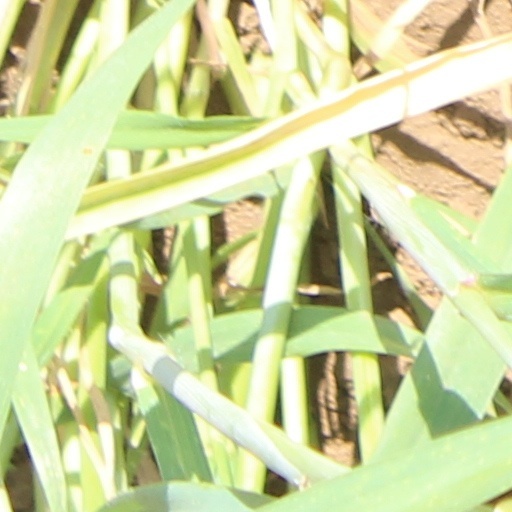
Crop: wheat